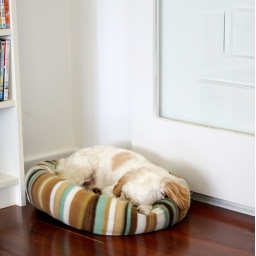
he's been sleeping in this bed most of the day. love the little paw under the head.